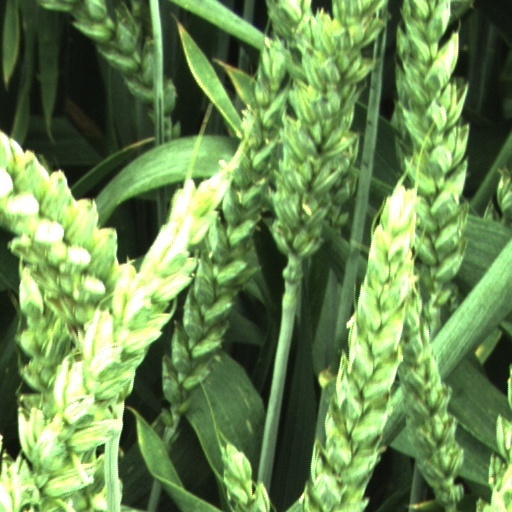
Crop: wheat